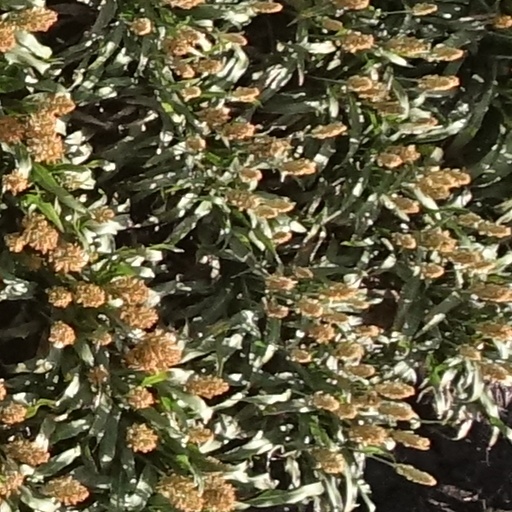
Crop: sorghum